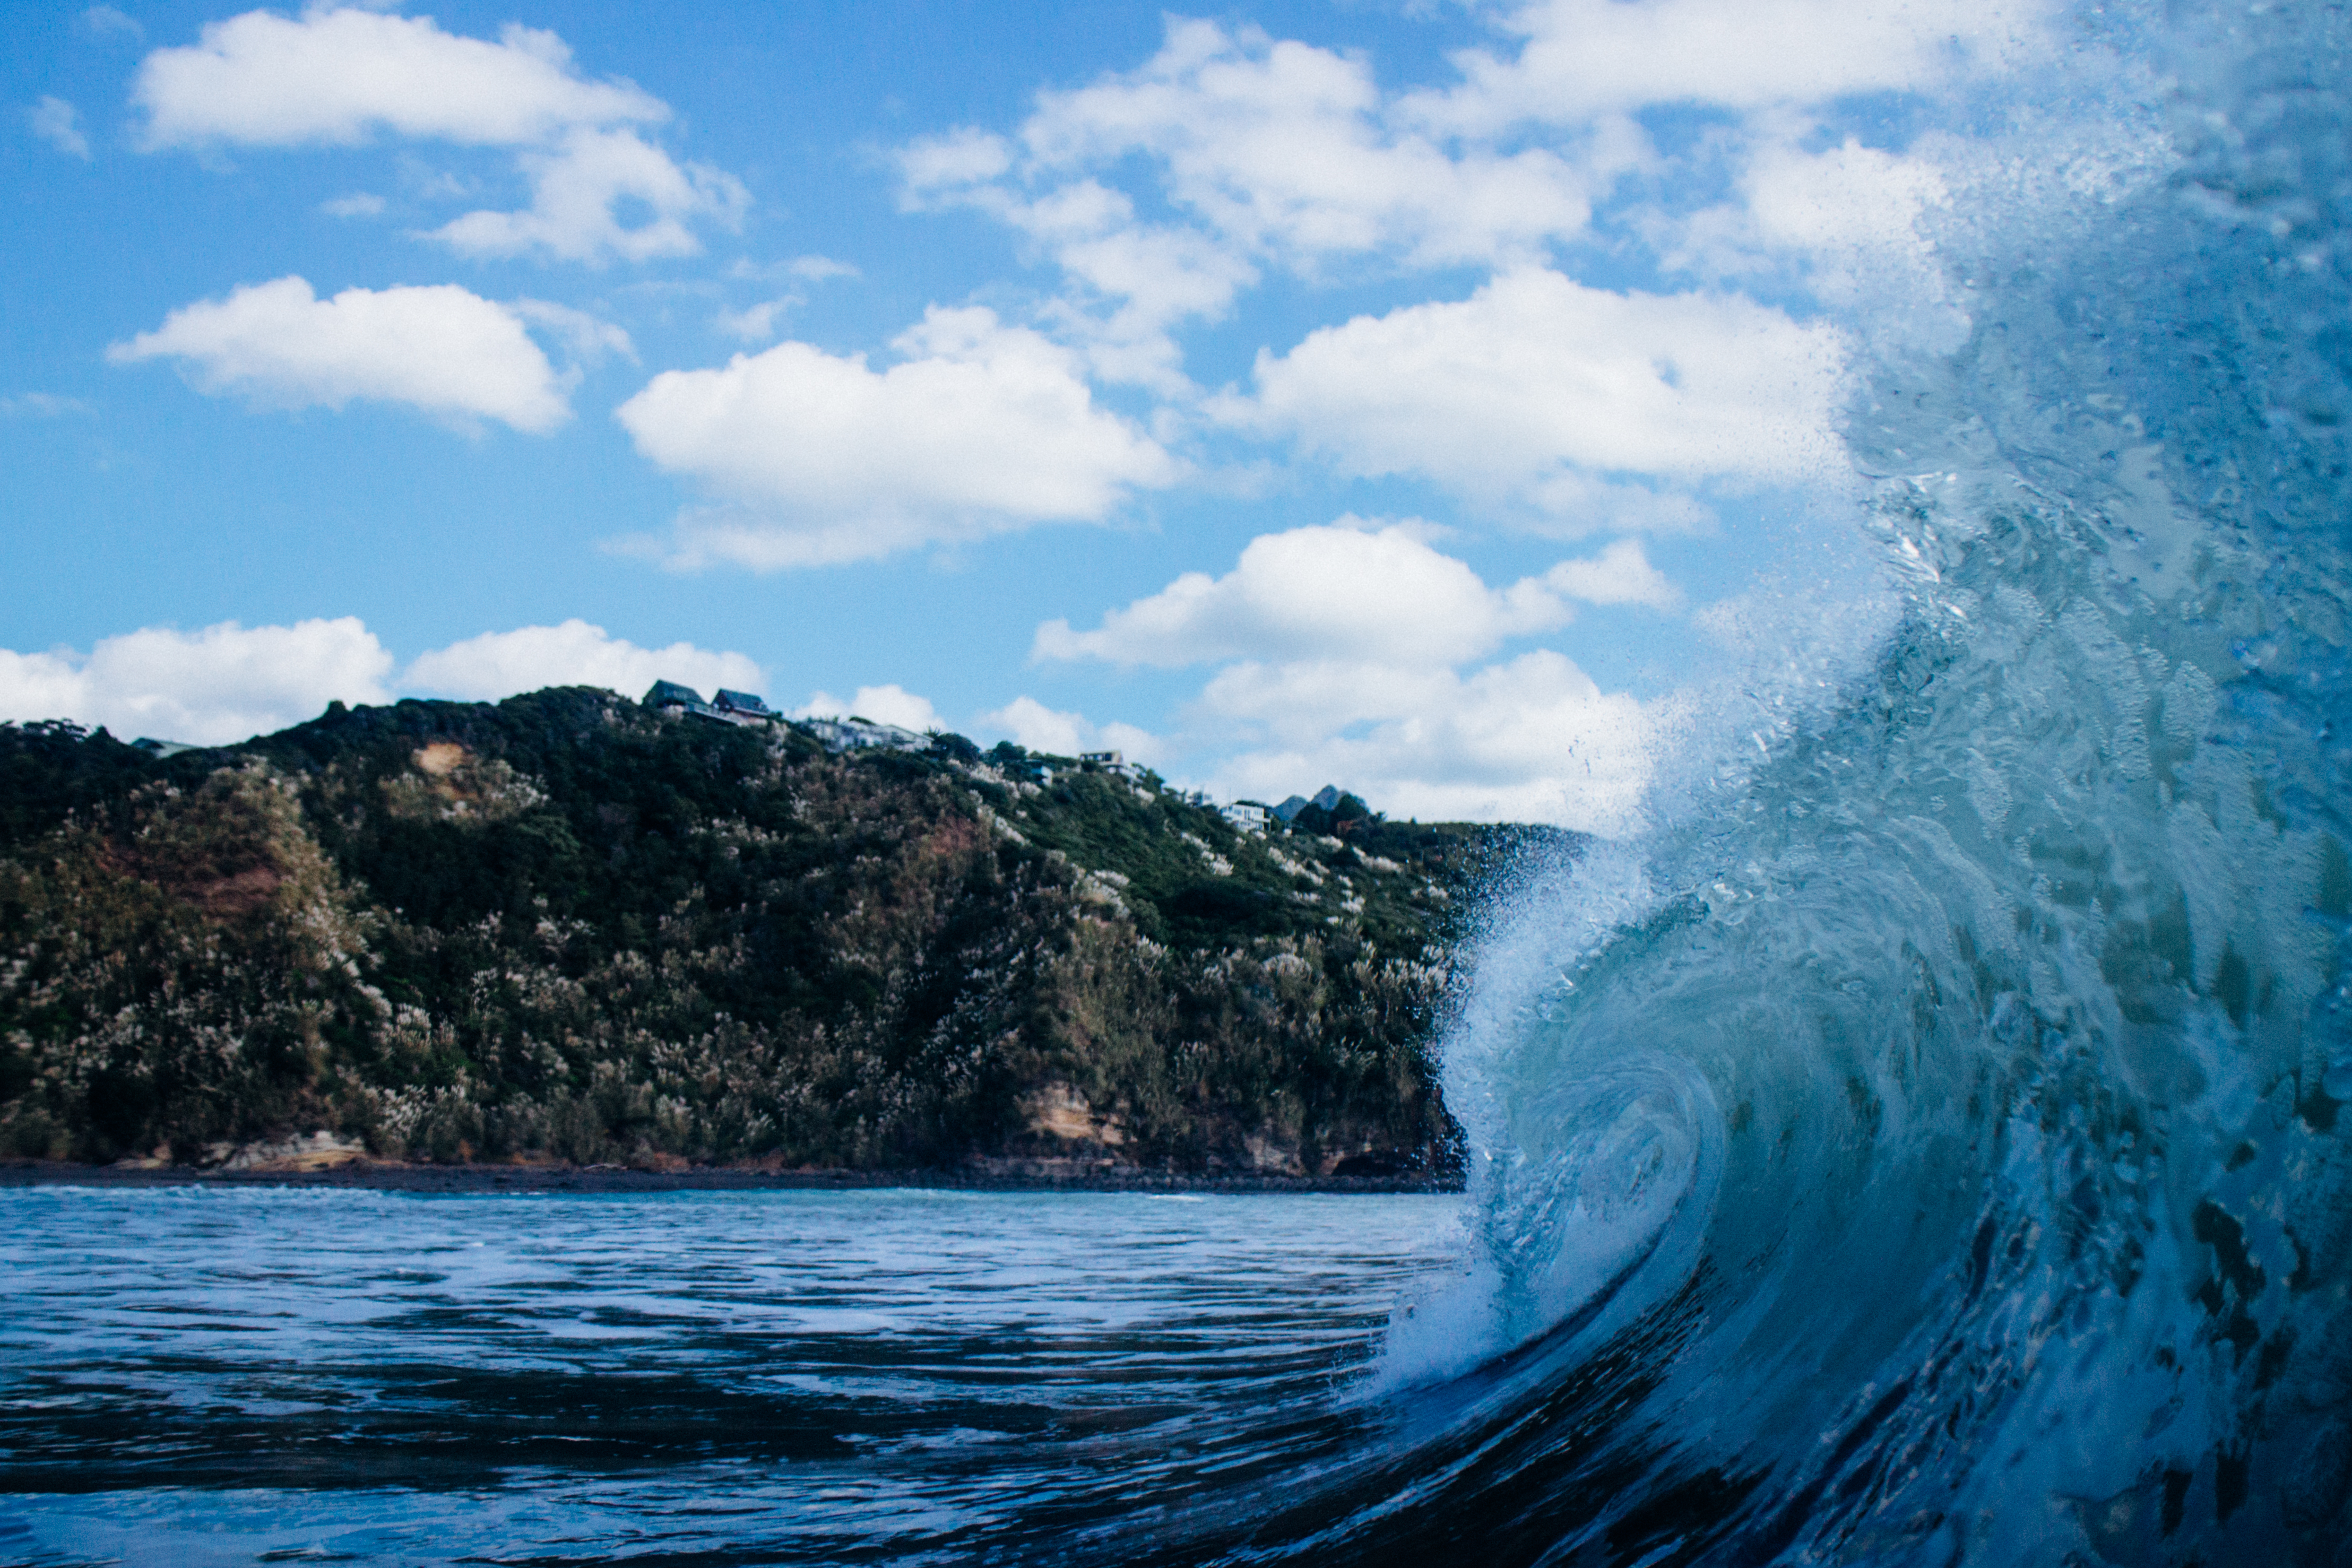
sea, coast, water, ocean, cloud, sky, hill, shore, wave, rocky, body of water, waves, wind wave